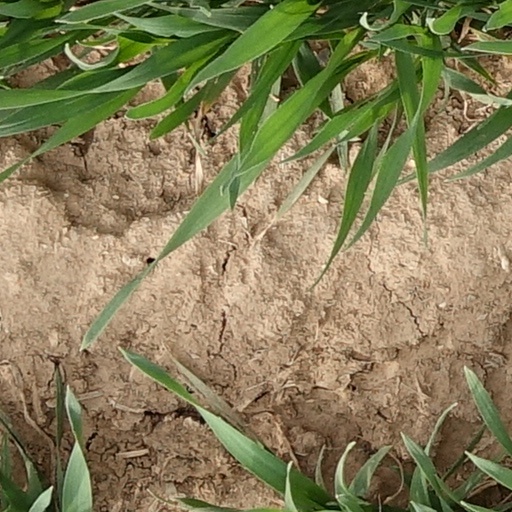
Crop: wheat